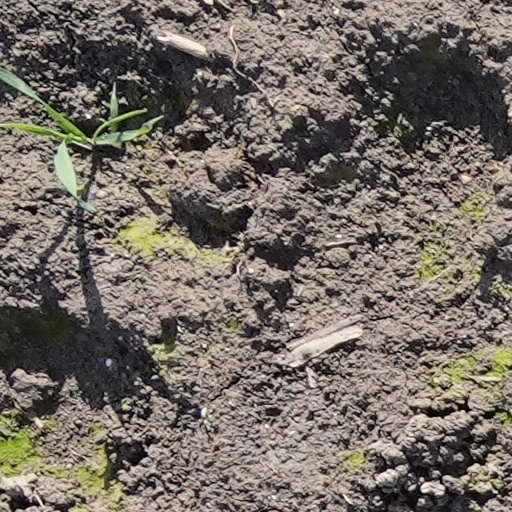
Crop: wheat